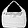
Label: Bag